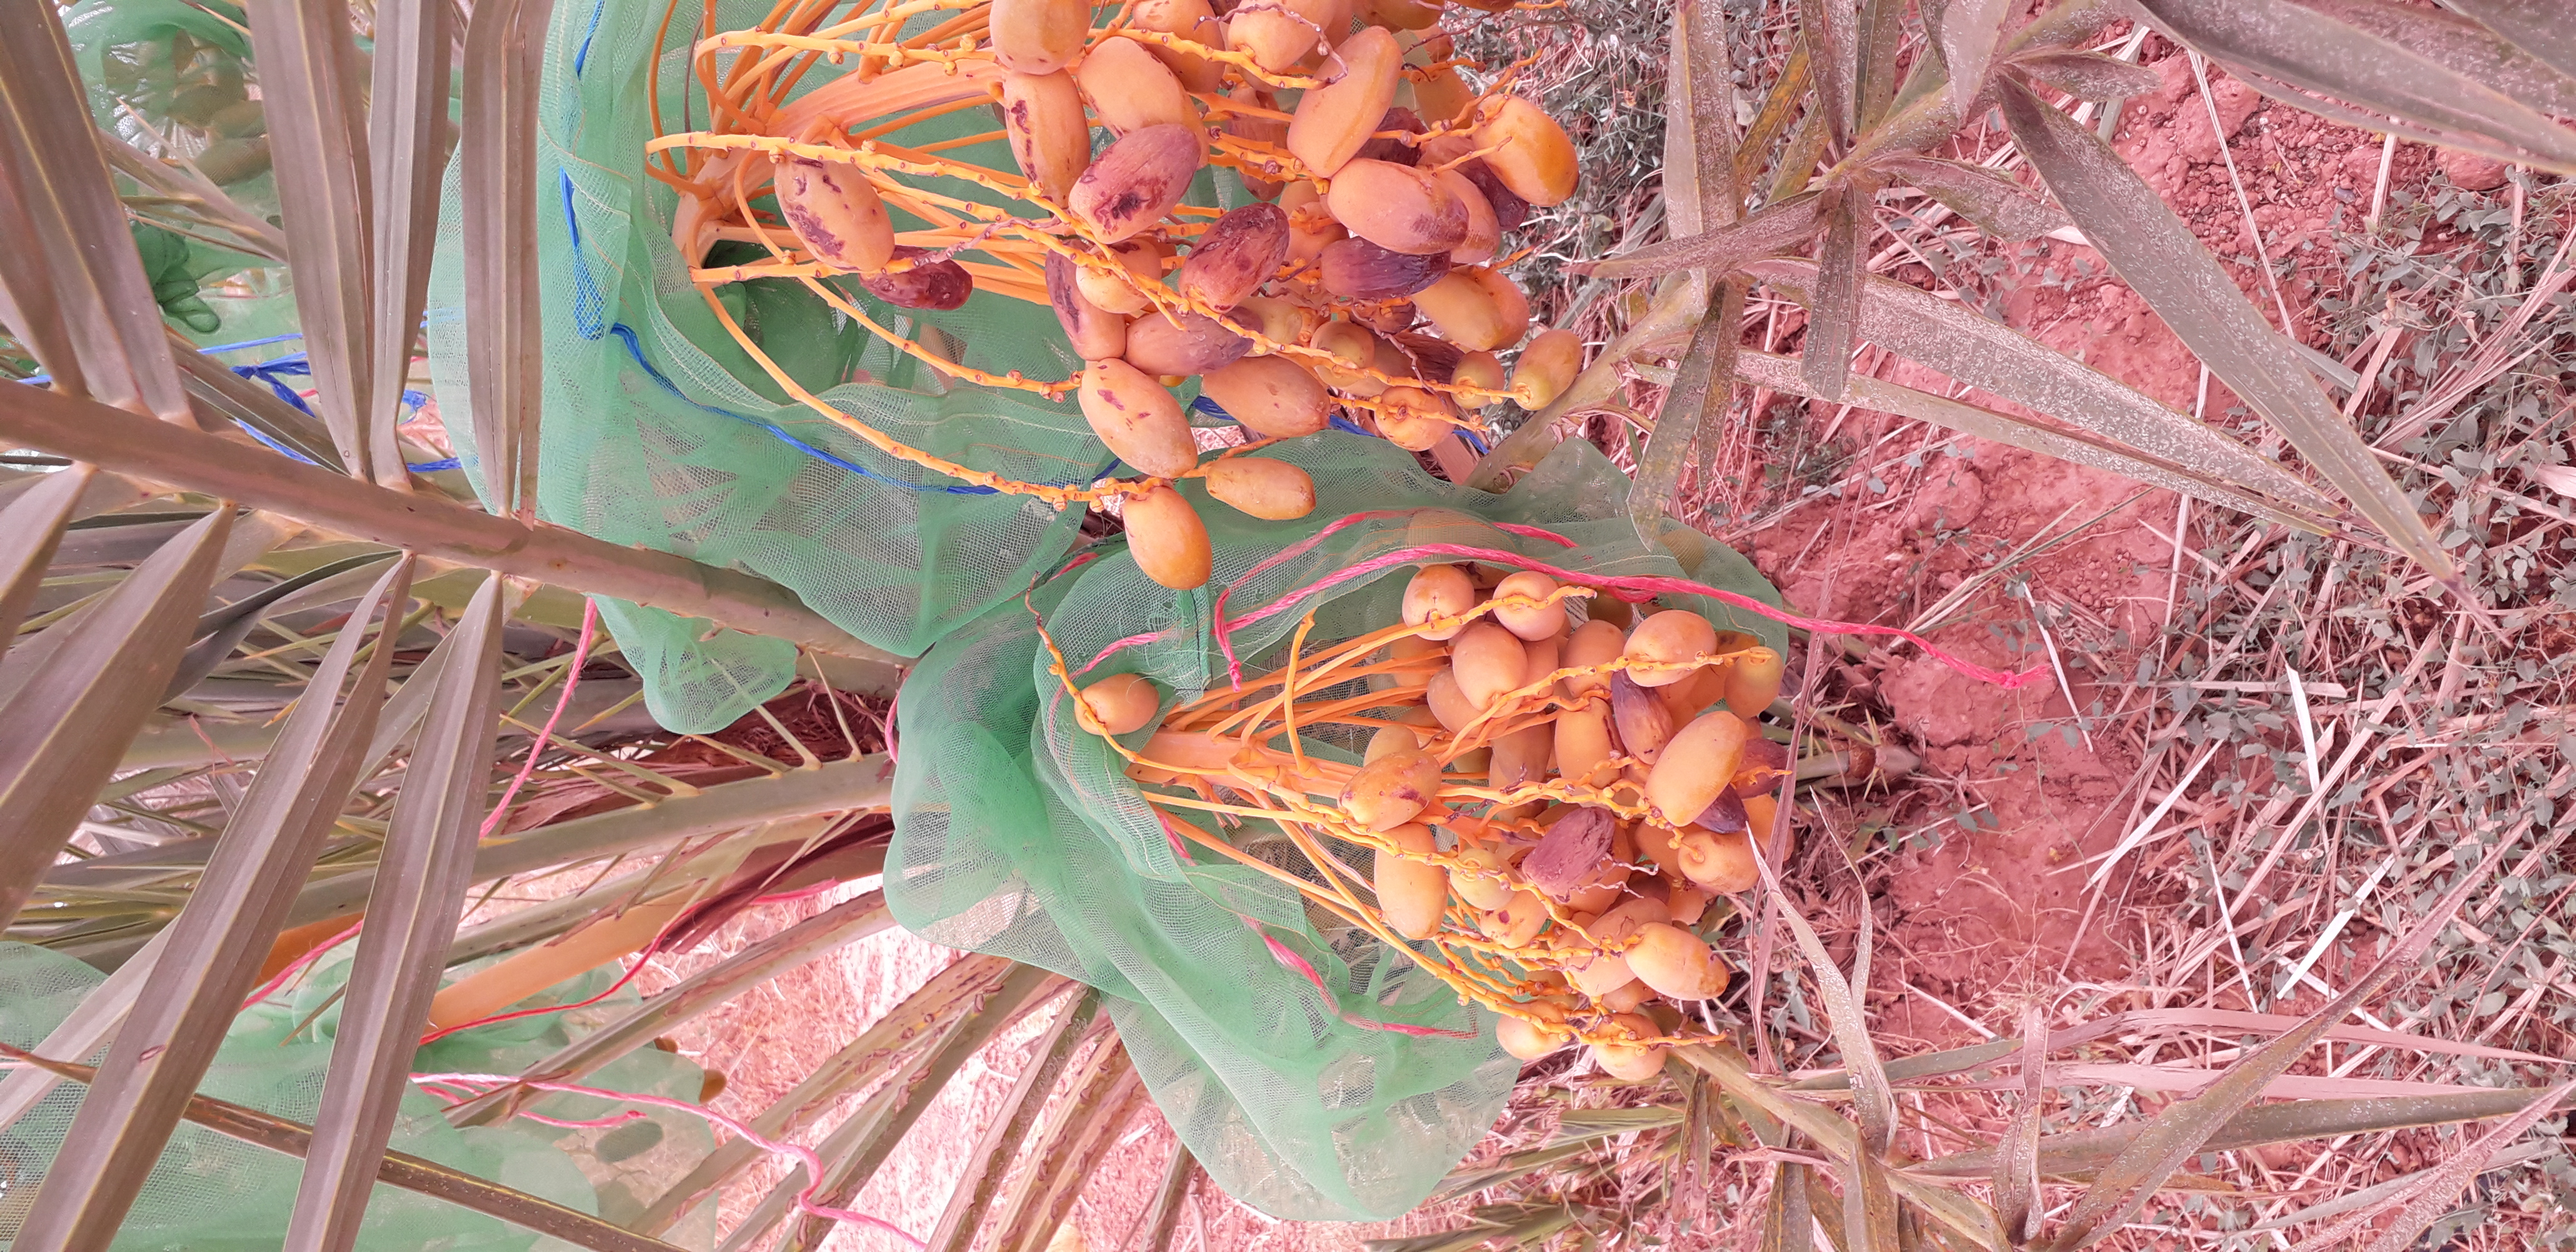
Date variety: Boumajhoul